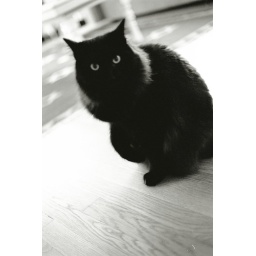
Growing weary of that black plastic clicking object that keeps following him around